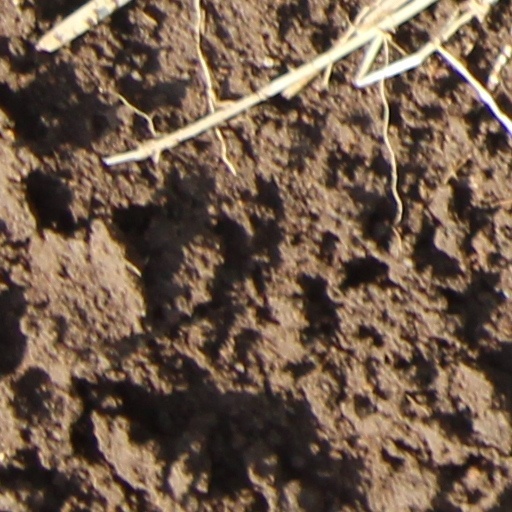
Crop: wheat